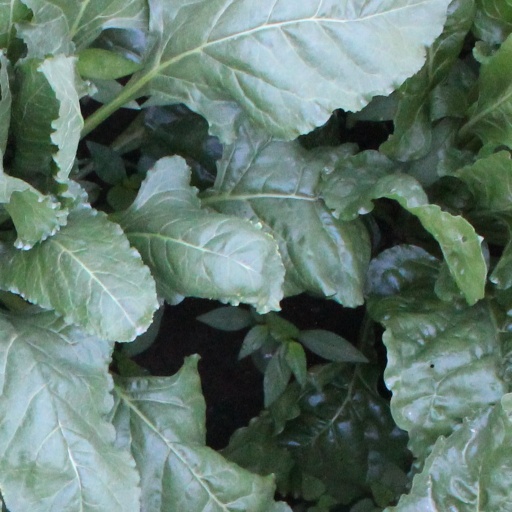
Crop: sugar beet